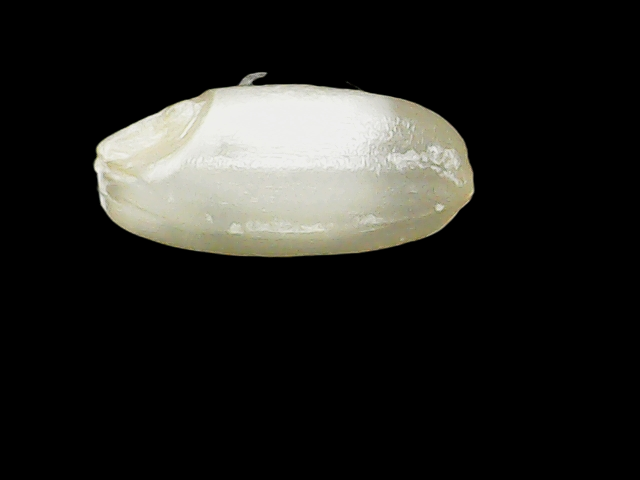
Rice variety: Binadhan8